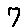
Label: 7